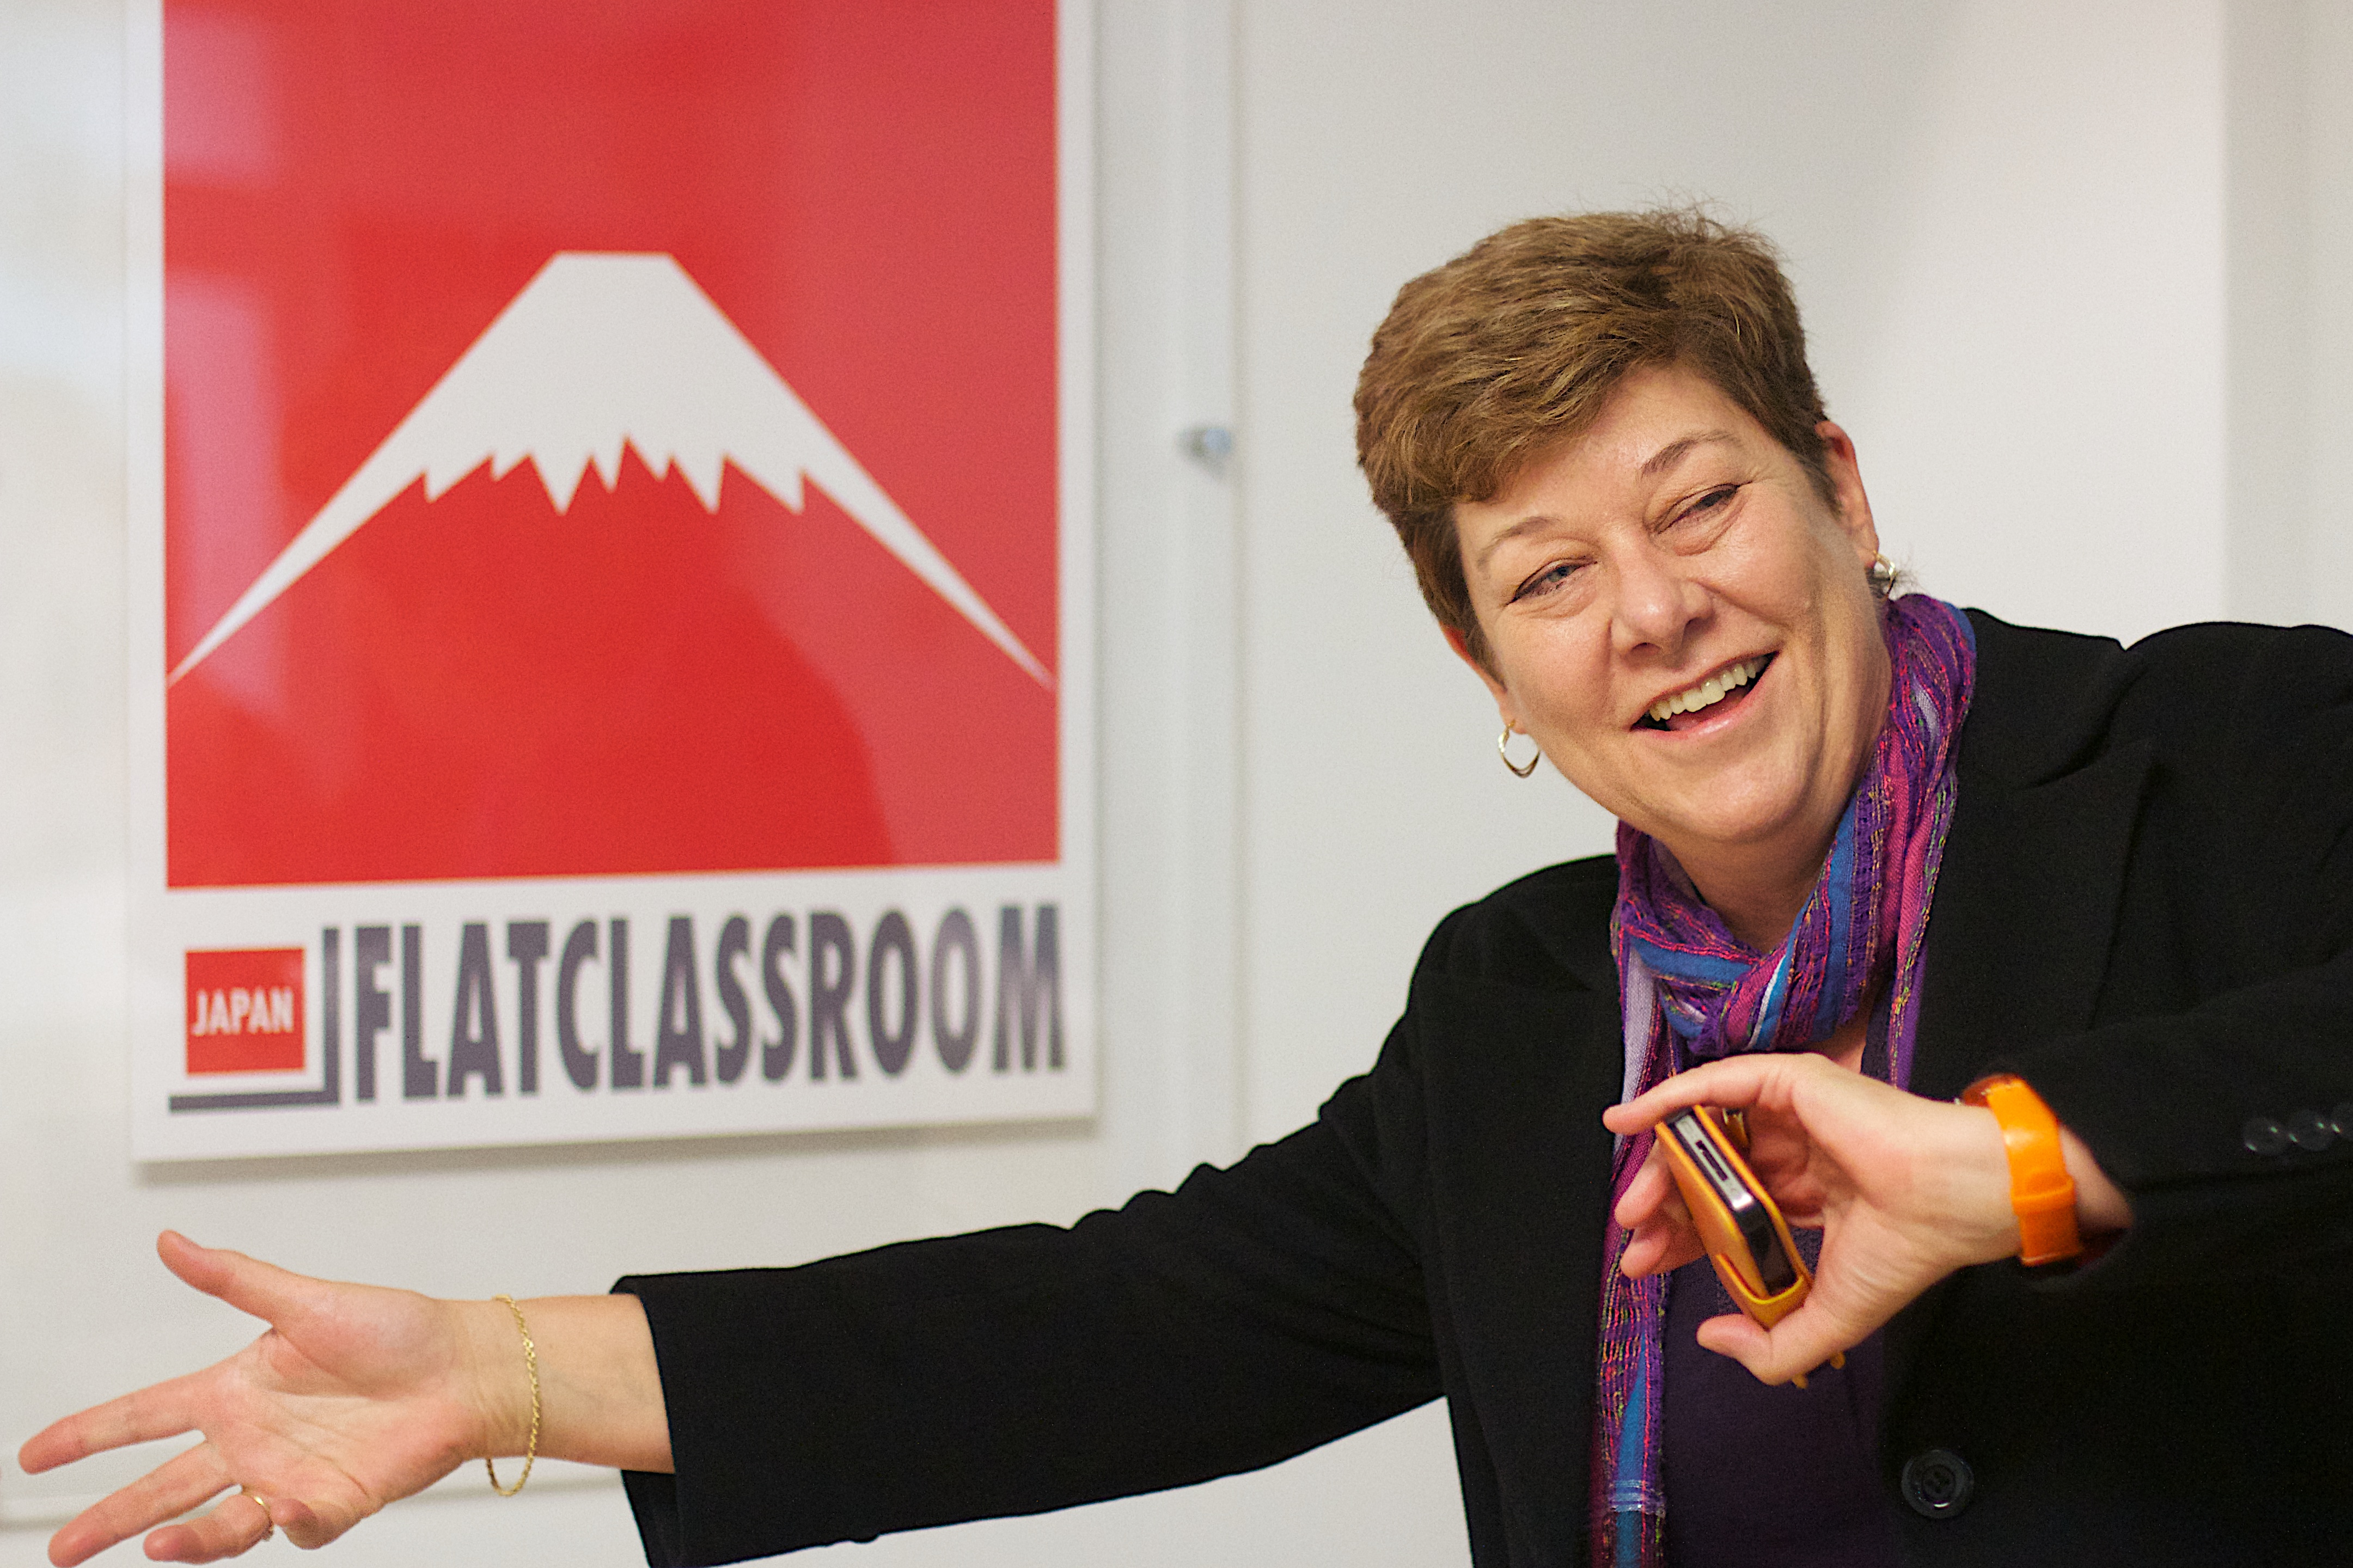
education, brand, speech, flatclass2013, public relations